Hellenic Railways Organisation

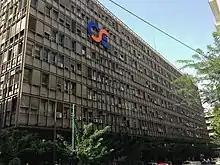
OSE Headquarters 1–3 Karolou St., 104 37, Athens

The Hellenic Railways Organisation or OSE ( or ) is the Greek national railway company which owns, maintains and operates all railway infrastructure in Greece with the exception of Athens' rapid transit lines. Train services on these lines are run by Hellenic Train S.A., a former OSE subsidiary, Rail Cargo Logistics Goldair, Pearl and Grup Feroviar Român.